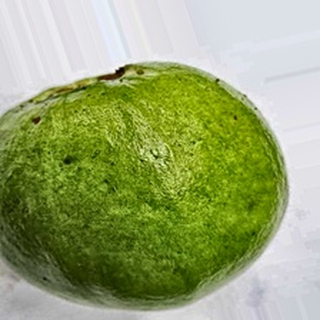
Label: healthy_guava